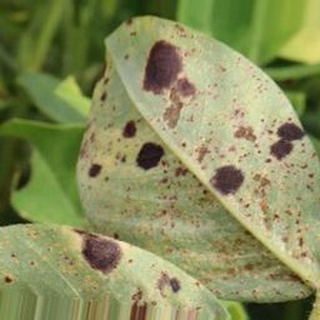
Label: groundnut_rust